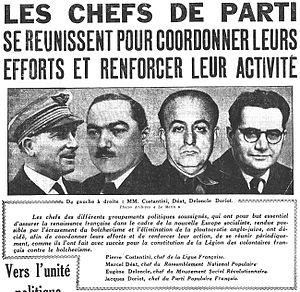
Cette page concerne l'année 1941 du calendrier grégorien.
Le nom de régime de Vichy désigne le régime politique dirigé par Philippe Pétain, qui assure le gouvernement de la France au cours de la Seconde Guerre mondiale, du 10 juillet 1940 au 20 août 1944 durant l’occupation du pays par le Troisième Reich. Le régime est ainsi dénommé car le gouvernement siégeait à Vichy, situé en zone libre.
Antoine Octave Eugène Deloncle est un homme politique français, né à Brest le 20 juin 1890 et mort à Paris le 7 janvier 1944, cofondateur de la Cagoule en 1935.
La Légion des volontaires français contre le bolchévisme — dite Légion des volontaires français ou LVF et pour sa partie combattante au sein de la Wehrmacht, et plus particulièrement de la Heer, Infanterie Regiment 638 —, est créée le 8 juillet 1941, 15 jours après le déclenchement de l'invasion de l'URSS par l'Allemagne. Cette naissance est portée par une galaxie de partis collaborationnistes français, notamment le Rassemblement national populaire de Marcel Déat, le Parti populaire français de Jacques Doriot, et le Mouvement social révolutionnaire d'Eugène Deloncle. En juin 1942, le gouvernement de Vichy tente de la récupérer en la transformant en Légion tricolore sous son contrôle, mais abandonne en décembre 1942 face à l'opposition catégorique des Allemands. En septembre 1944, sa partie combattante, l'Infanterie Regiment 638, est dissoute sur décision des Allemands et ses effectifs sont principalement intégrés à la Division SS Charlemagne. La LVF utilisait comme étendard le drapeau tricolore français.
La collaboration en France est, entre 1940 et 1944, l'action et le travail commun, menés de façon choisie par le régime de Vichy dirigé par le maréchal Pétain, avec l'Allemagne nazie occupant le territoire français.
Pierre Dominique Costantini ou commandant Costantini, né à Sartène le 16 février 1889 et mort le 30 juin 1986, est un militaire, journaliste, écrivain et collaborateur français.
Jacques Doriot, né à Bresles dans l'Oise le 26 septembre 1898 et mort à Mengen, dans le Wurtemberg, le 22 février 1945, est un homme politique et journaliste français, communiste puis fasciste engagé dans la collaboration.